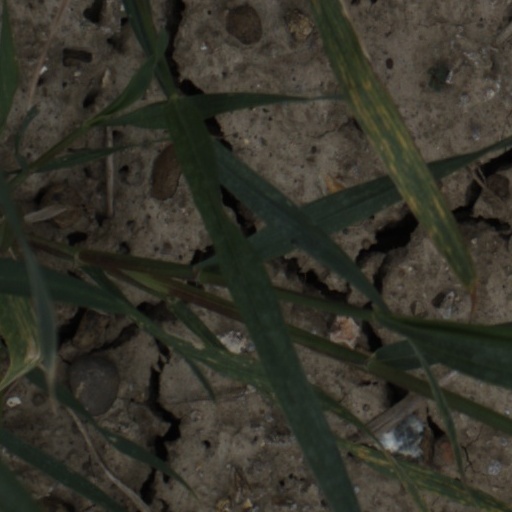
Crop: wheat